List of brown seaweeds of South Africa

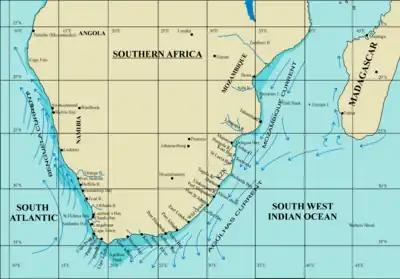
Map of the Southern African coastline showing some of the landmarks referred to in species range statements

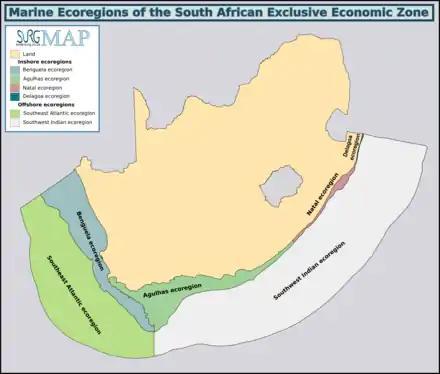
Ecoregions of the South African exclusive economic zone

This is a list of brown seaweeds recorded from the oceans bordering South Africa.